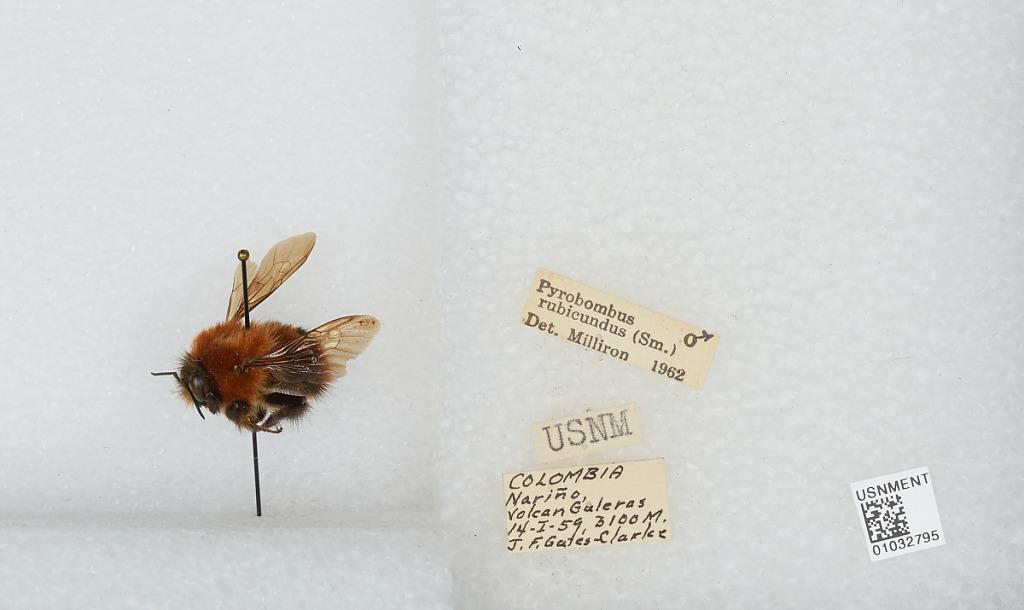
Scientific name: Bombus (Rubicundobombus) rubicundus Smith
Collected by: J. Clarke
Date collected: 1959-1-14
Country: Colombia
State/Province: Narino
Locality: Galeras Volcano
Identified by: Milliron